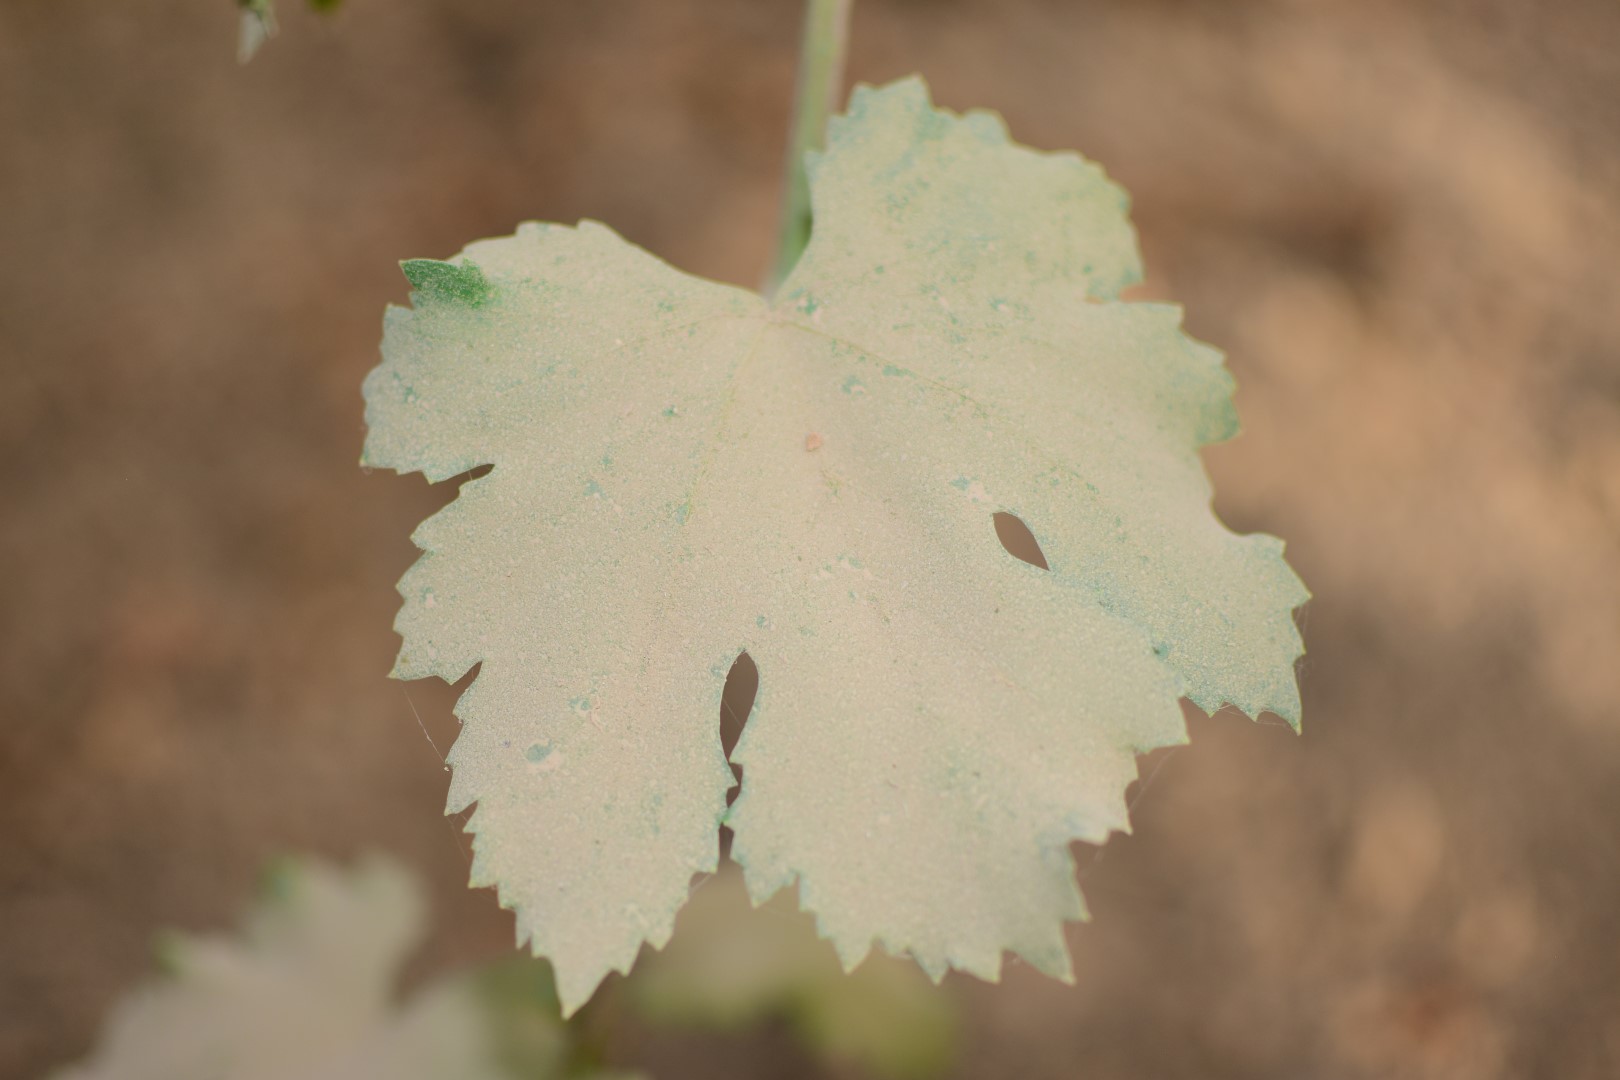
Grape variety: Kamali